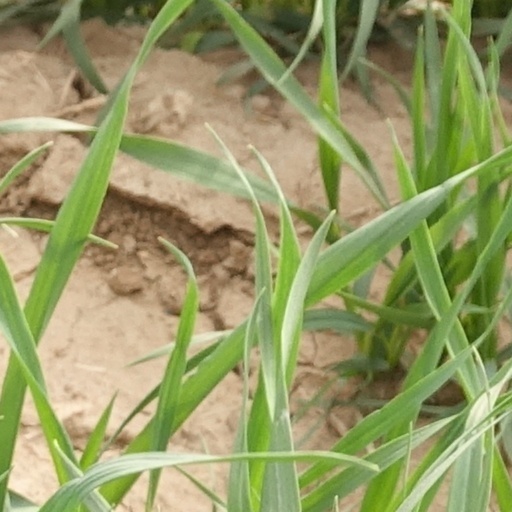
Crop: wheat